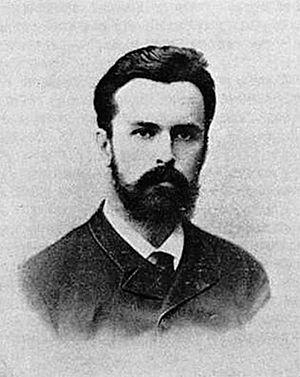
Le prince Evgueni Nikolaïevitch Troubetskoï, ou Troubetzkoy, né le 23 septembre 1863 à Moscou et mort le 23 janvier 1920 près de Novorossiisk, est un philosophe russe.